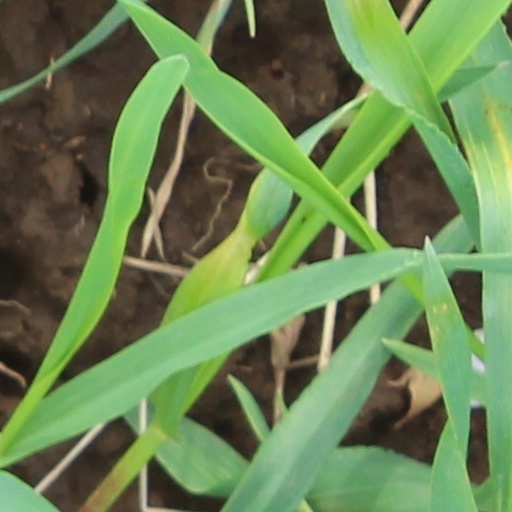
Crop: wheat